Sylvi Salonen

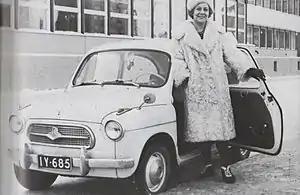
Salonen in 1959

Sylvi Inkeri Salonen (1 March 1920 – 23 December 2003) was a Finnish actress. Most of her career, 1949−1985, she worked for Tampereen Työväen Teatteri while also appearing on television and in films. The term "diva" was often attached to her name.